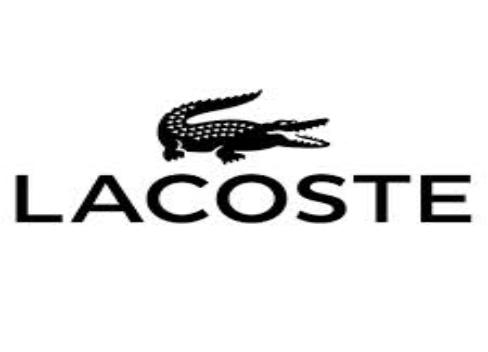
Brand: lacoste
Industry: Clothes